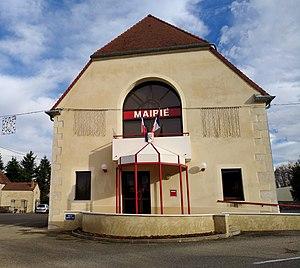
Asnans-Beauvoisin (Jura, France) en janvier 2018.